CDC NSW

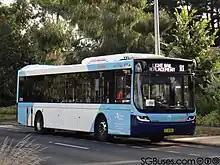
Hillsbus Volgren bodied Volvo B7RLE in January 2021

CDC Charter is CDC's bus charter division. It organises charters for the CDC group, CDC rail bus workings, as well as CDC's special event commitments.